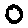
Label: 0